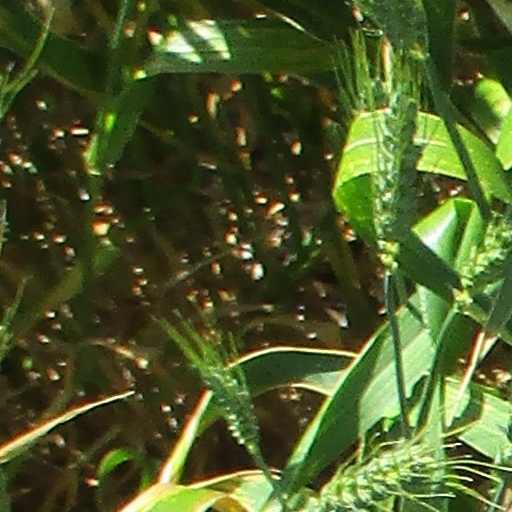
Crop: wheat